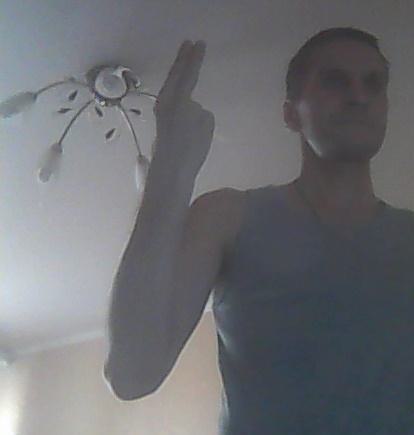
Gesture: two_up_inverted